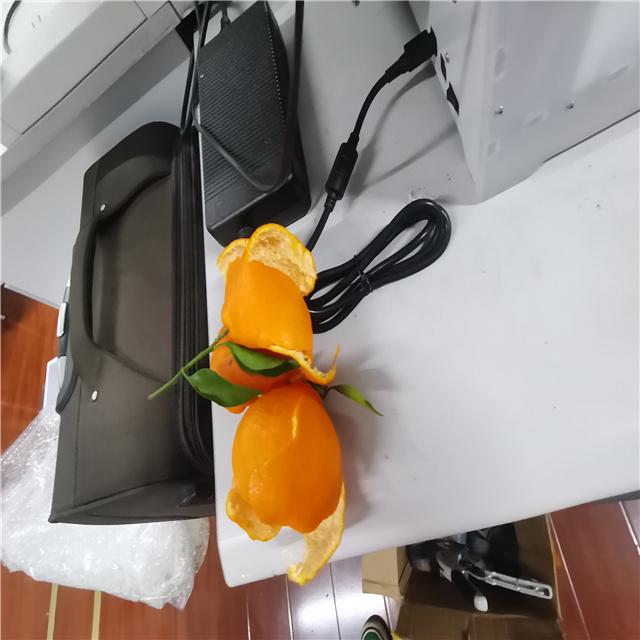
Label: peels